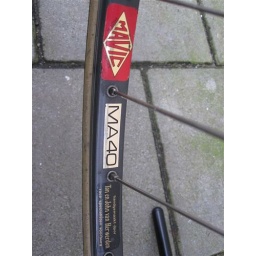
The black sticker says ...... handmade wheels made by - Ton and John van Herwerden - race specialist Voorburg (Netherlands)